San Baw

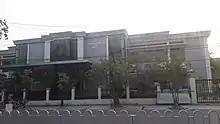
The Institute of Medicine, Mandalay where he taught from 1957 to 1975

San Baw started his medical career at Rangoon General Hospital (RGH) in June 1950. There, he specialized in general and orthopaedic surgery, and trained under American surgeon P.F. Greene from 1951 to 1954, helping to establish the Department of Orthopaedics at RGH. From 1954 to 1957, he pursued postgraduate studies in orthopaedics at the University of Pennsylvania medical school on a state scholarship, and studied under professors Paul C. Colonna and J.T. Nicholson. He graduated with an MD and an MS in orthopedics in 1958. Upon his return from the US in November 1957, he was appointed chief of orthopaedic surgery at Mandalay General Hospital (MGH), a teaching hospital in Mandalay.